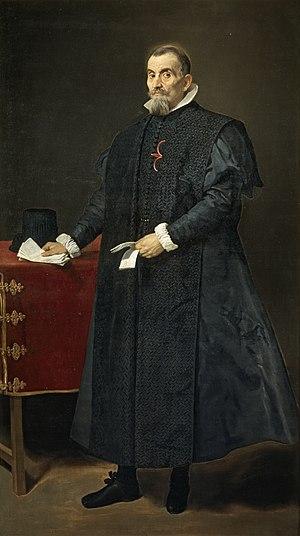
Don Diego del Corral y Arellano est une huile sur toile de Diego Vélasquez conservée depuis 1905 au musée du Prado, legs de la duchesse de Villahermosa. Les dimensions de la toile, ses caractéristiques technologiques, sont semblables au portrait de son épouse Doña Antonia de Ipeñarrieta y Galdós et son fils don Luis.
Liste des tableaux de Diego Vélasquez.